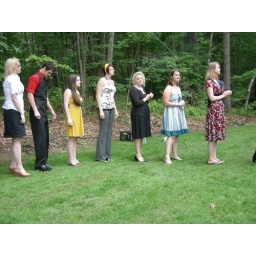
Me in the yellow dress..Bethany in the black one